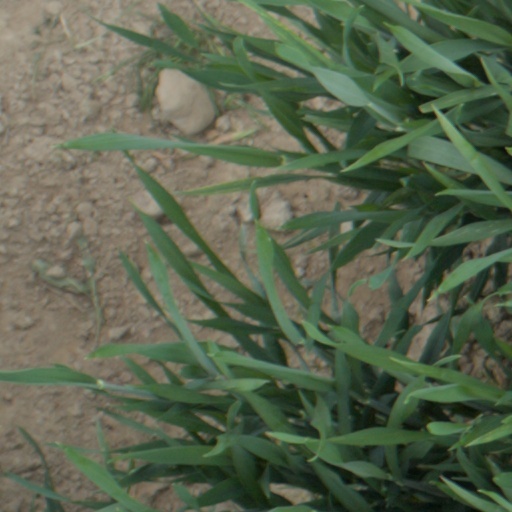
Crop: wheat